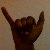
The image shows a hand gesture representing the letter 'Y' in Indian Sign Language.